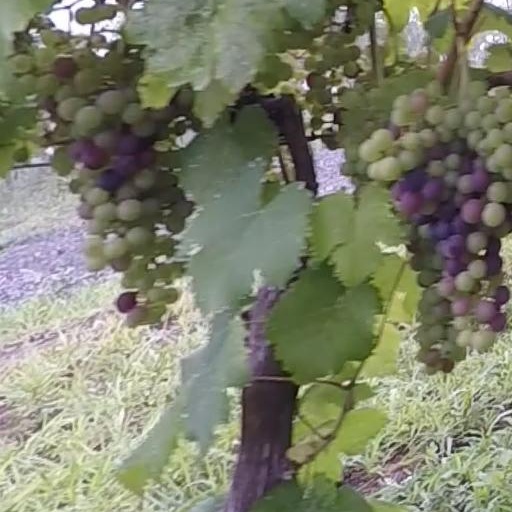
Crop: grape